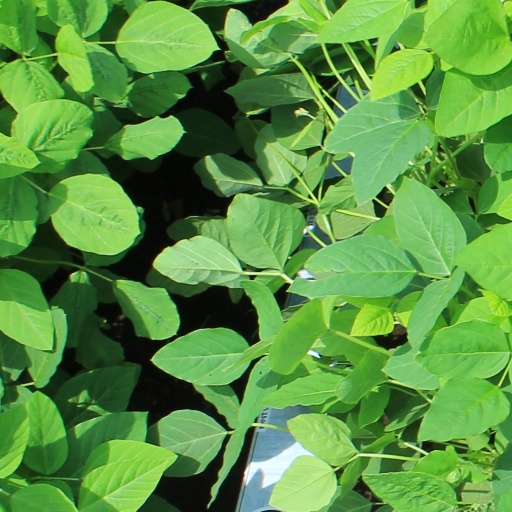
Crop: soybean